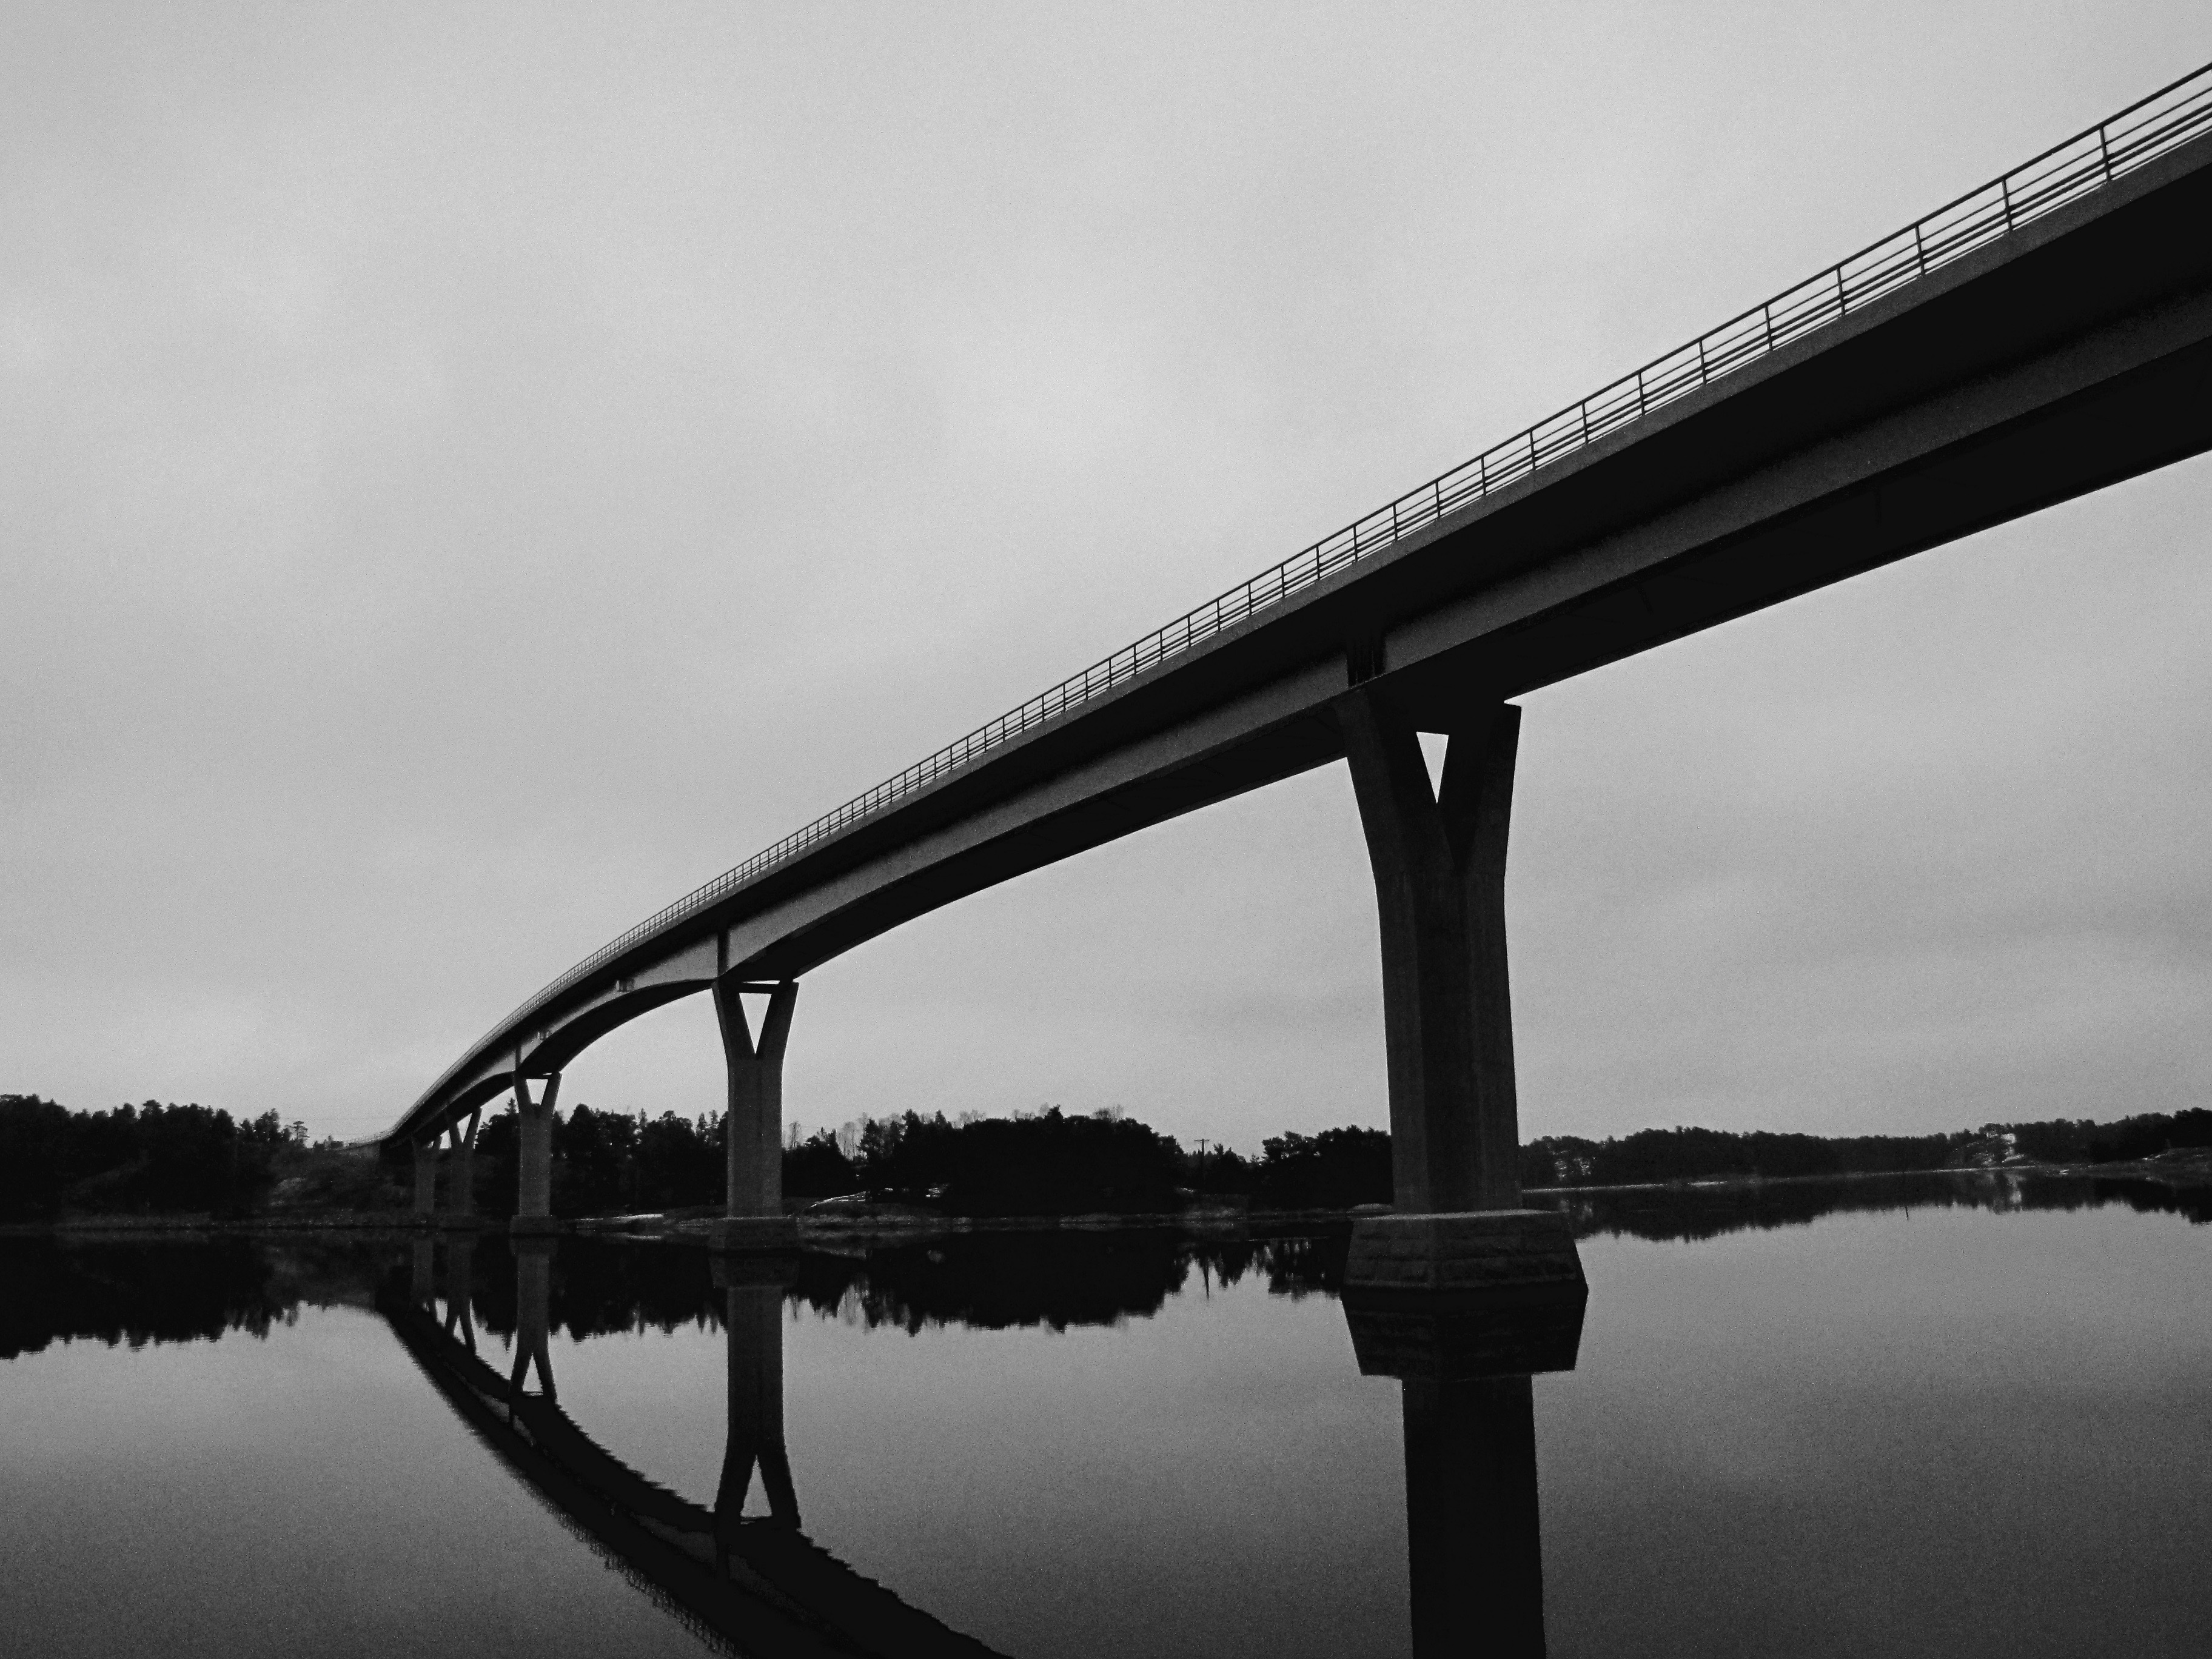
black and white, bridge, dusk, line, reflection, black, monochrome, monochrome photography, atmospheric phenomenon, nonbuilding structure